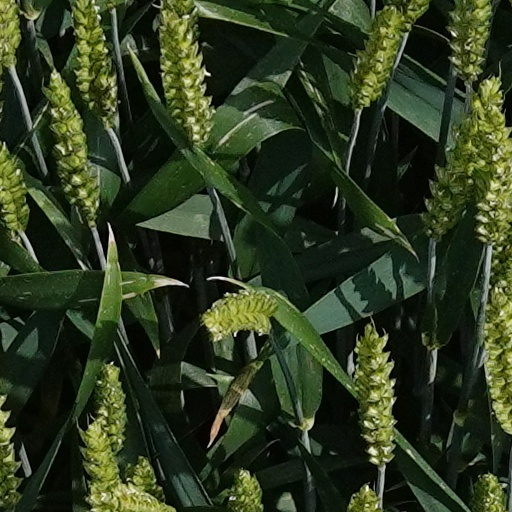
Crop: wheat